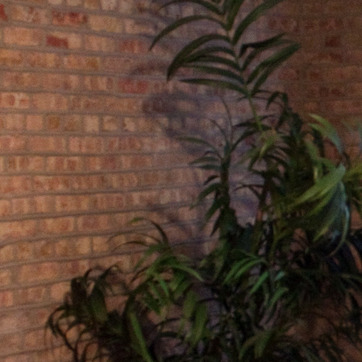
Material: brick